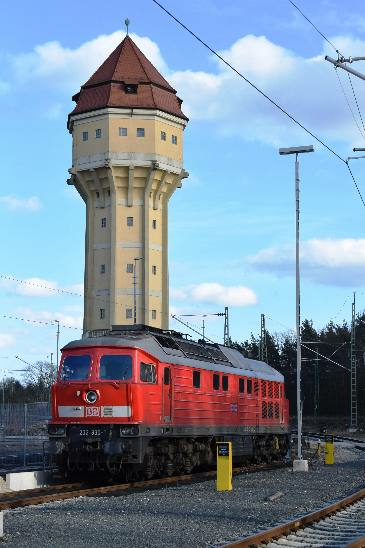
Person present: No